Daniel Joseph Schafer

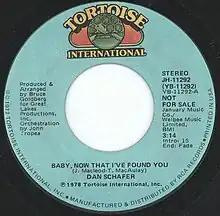
RCA/Tortoise International single 1977

Based on increased experience in working with award-winning record producers, Schafer was given the opportunity to sing and produce radio and TV commercials in the Detroit area. Some of the commercials were broadcast nationally, including Kentucky Fried Chicken, and Dow Cleansers.